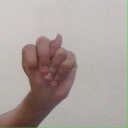
अक्षर: न